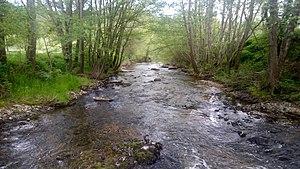
Rivière de l'Arzon près de son point de confluence avec la Loire à Vorey
Vorey, appelé dans sa forme longue Vorey-sur-Arzon, ou Vorèi en occitan, est une commune française située dans le département de la Haute-Loire en région Auvergne-Rhône-Alpes.